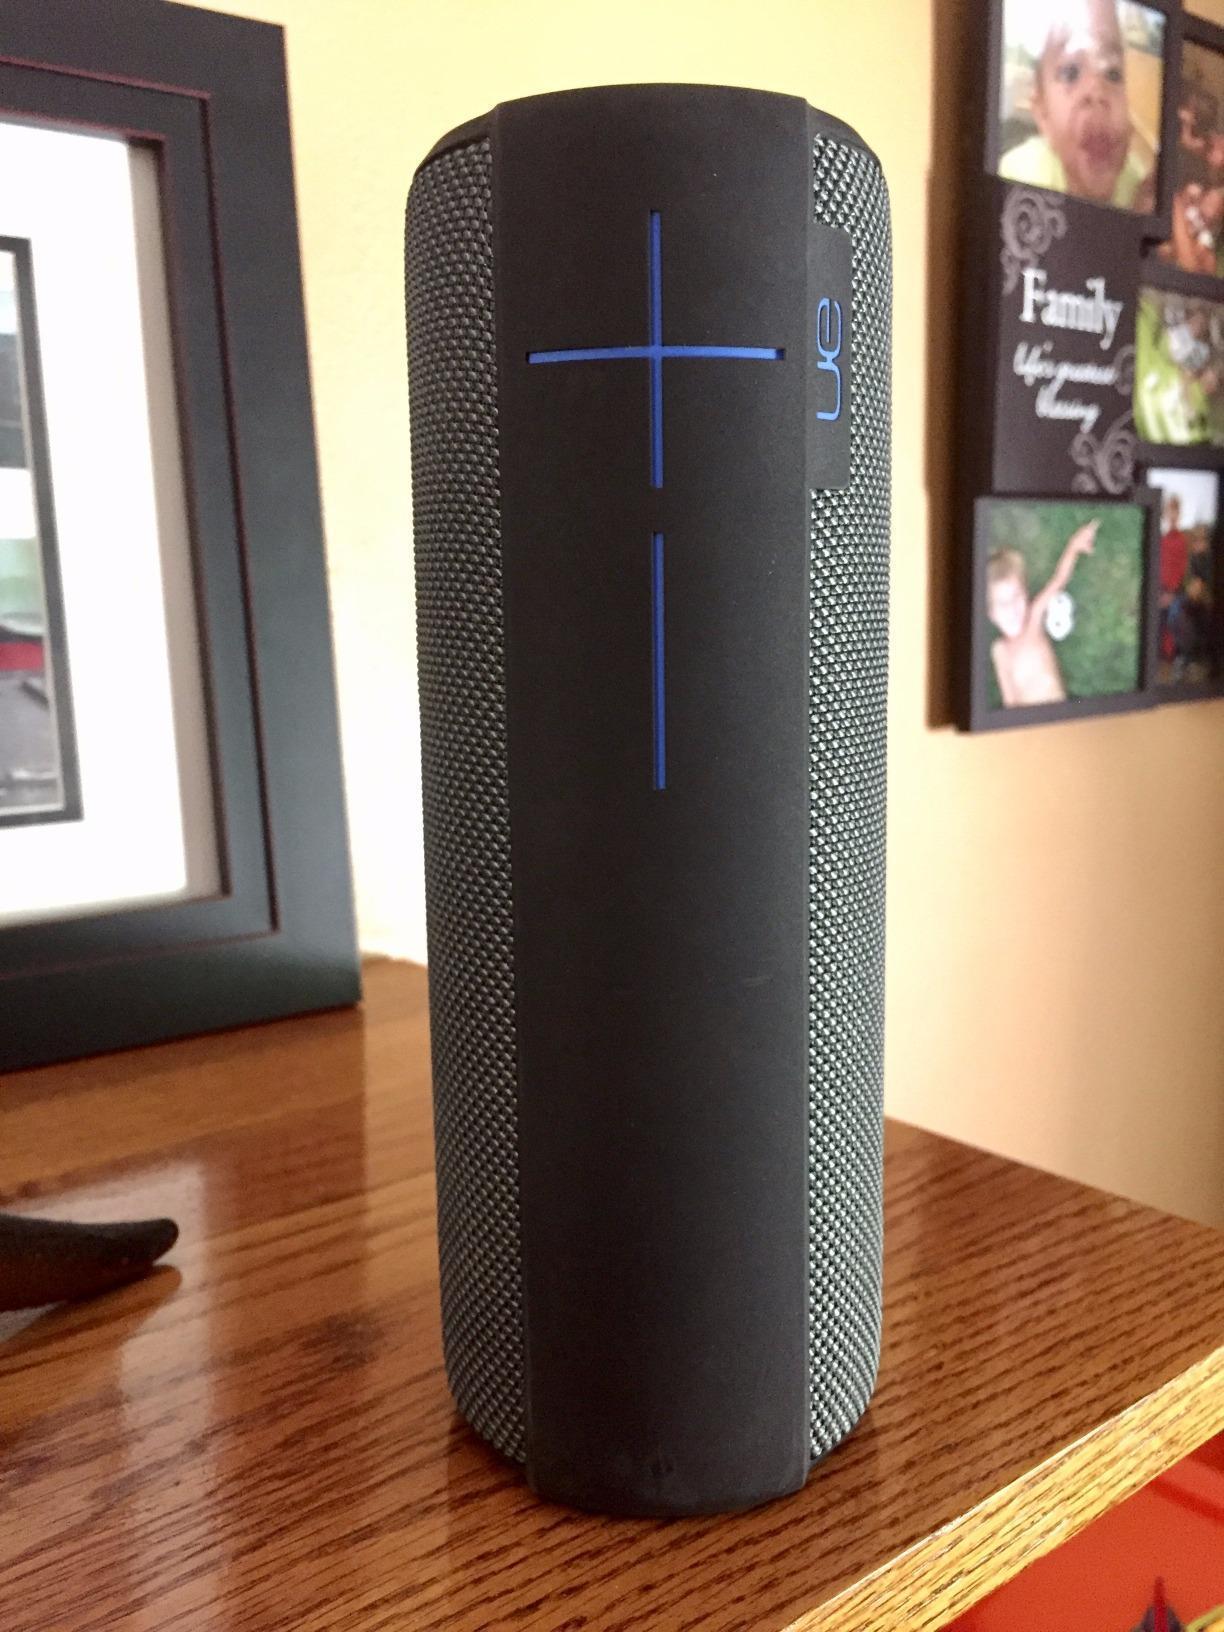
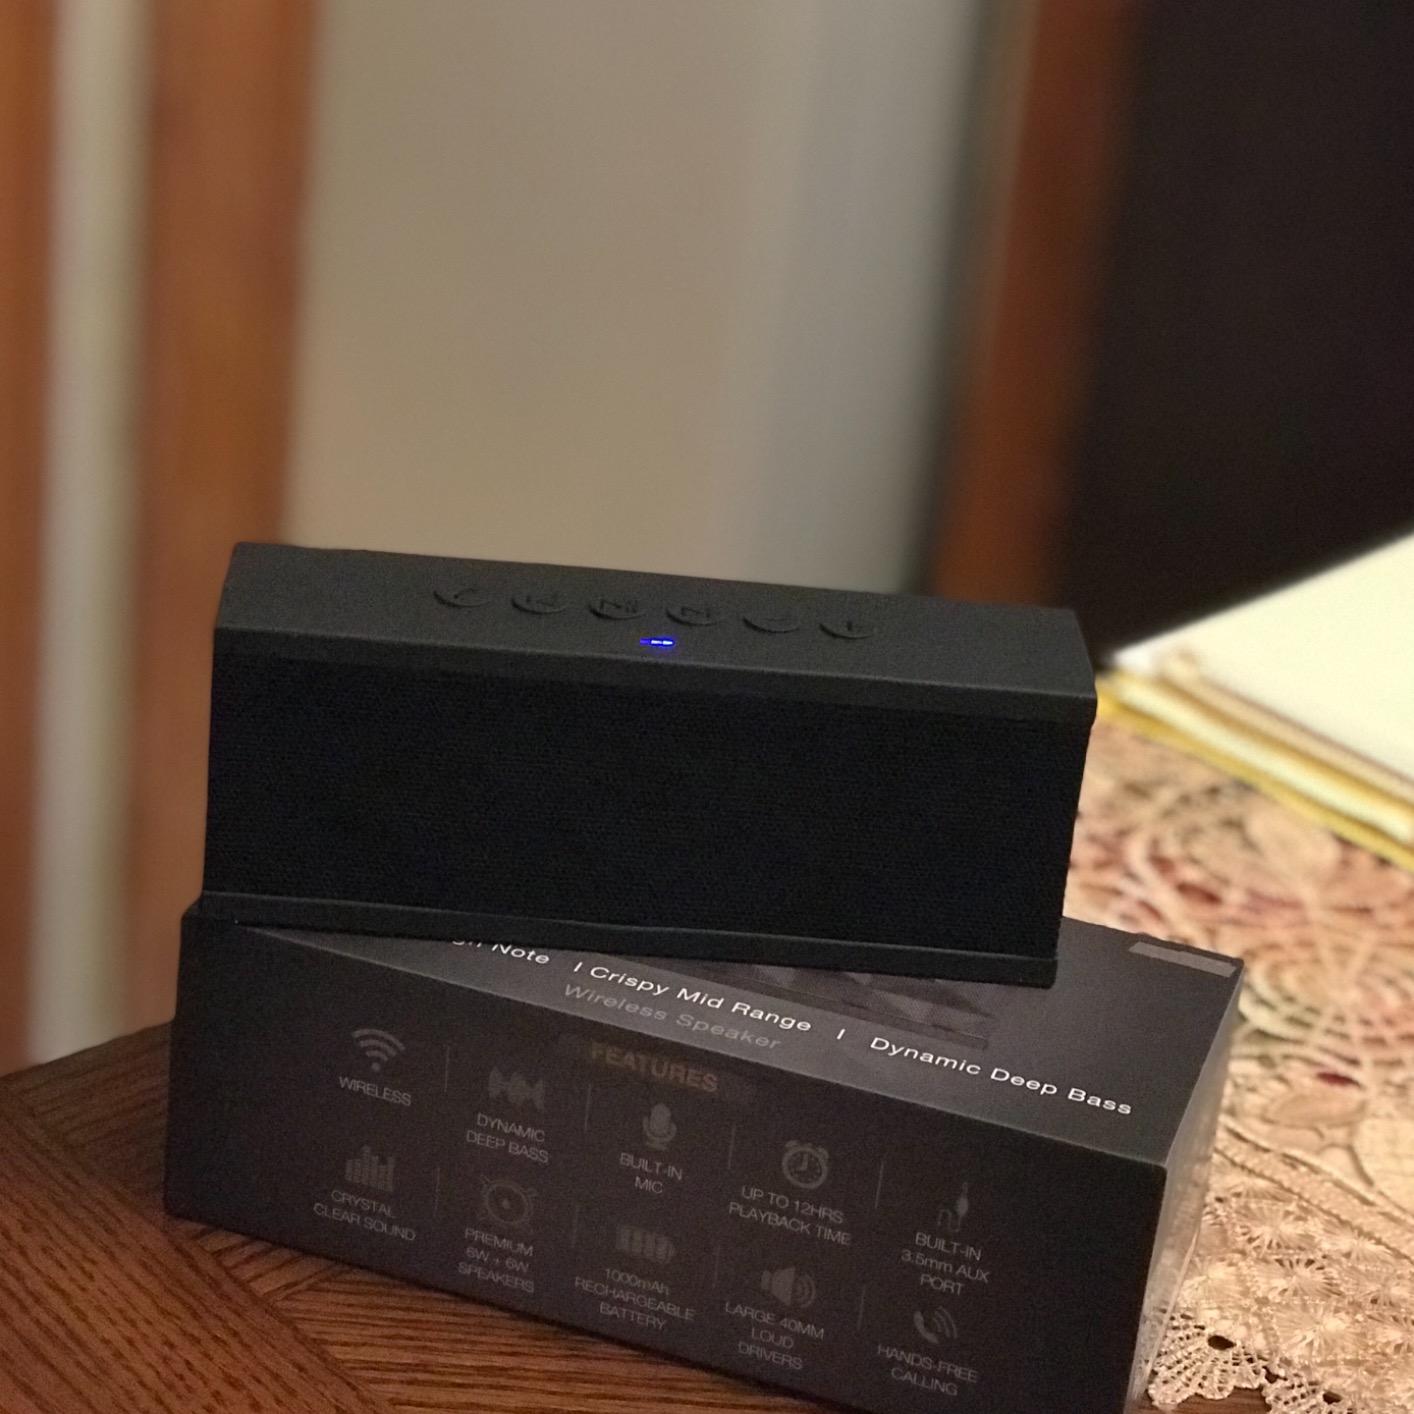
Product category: speaker
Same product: no